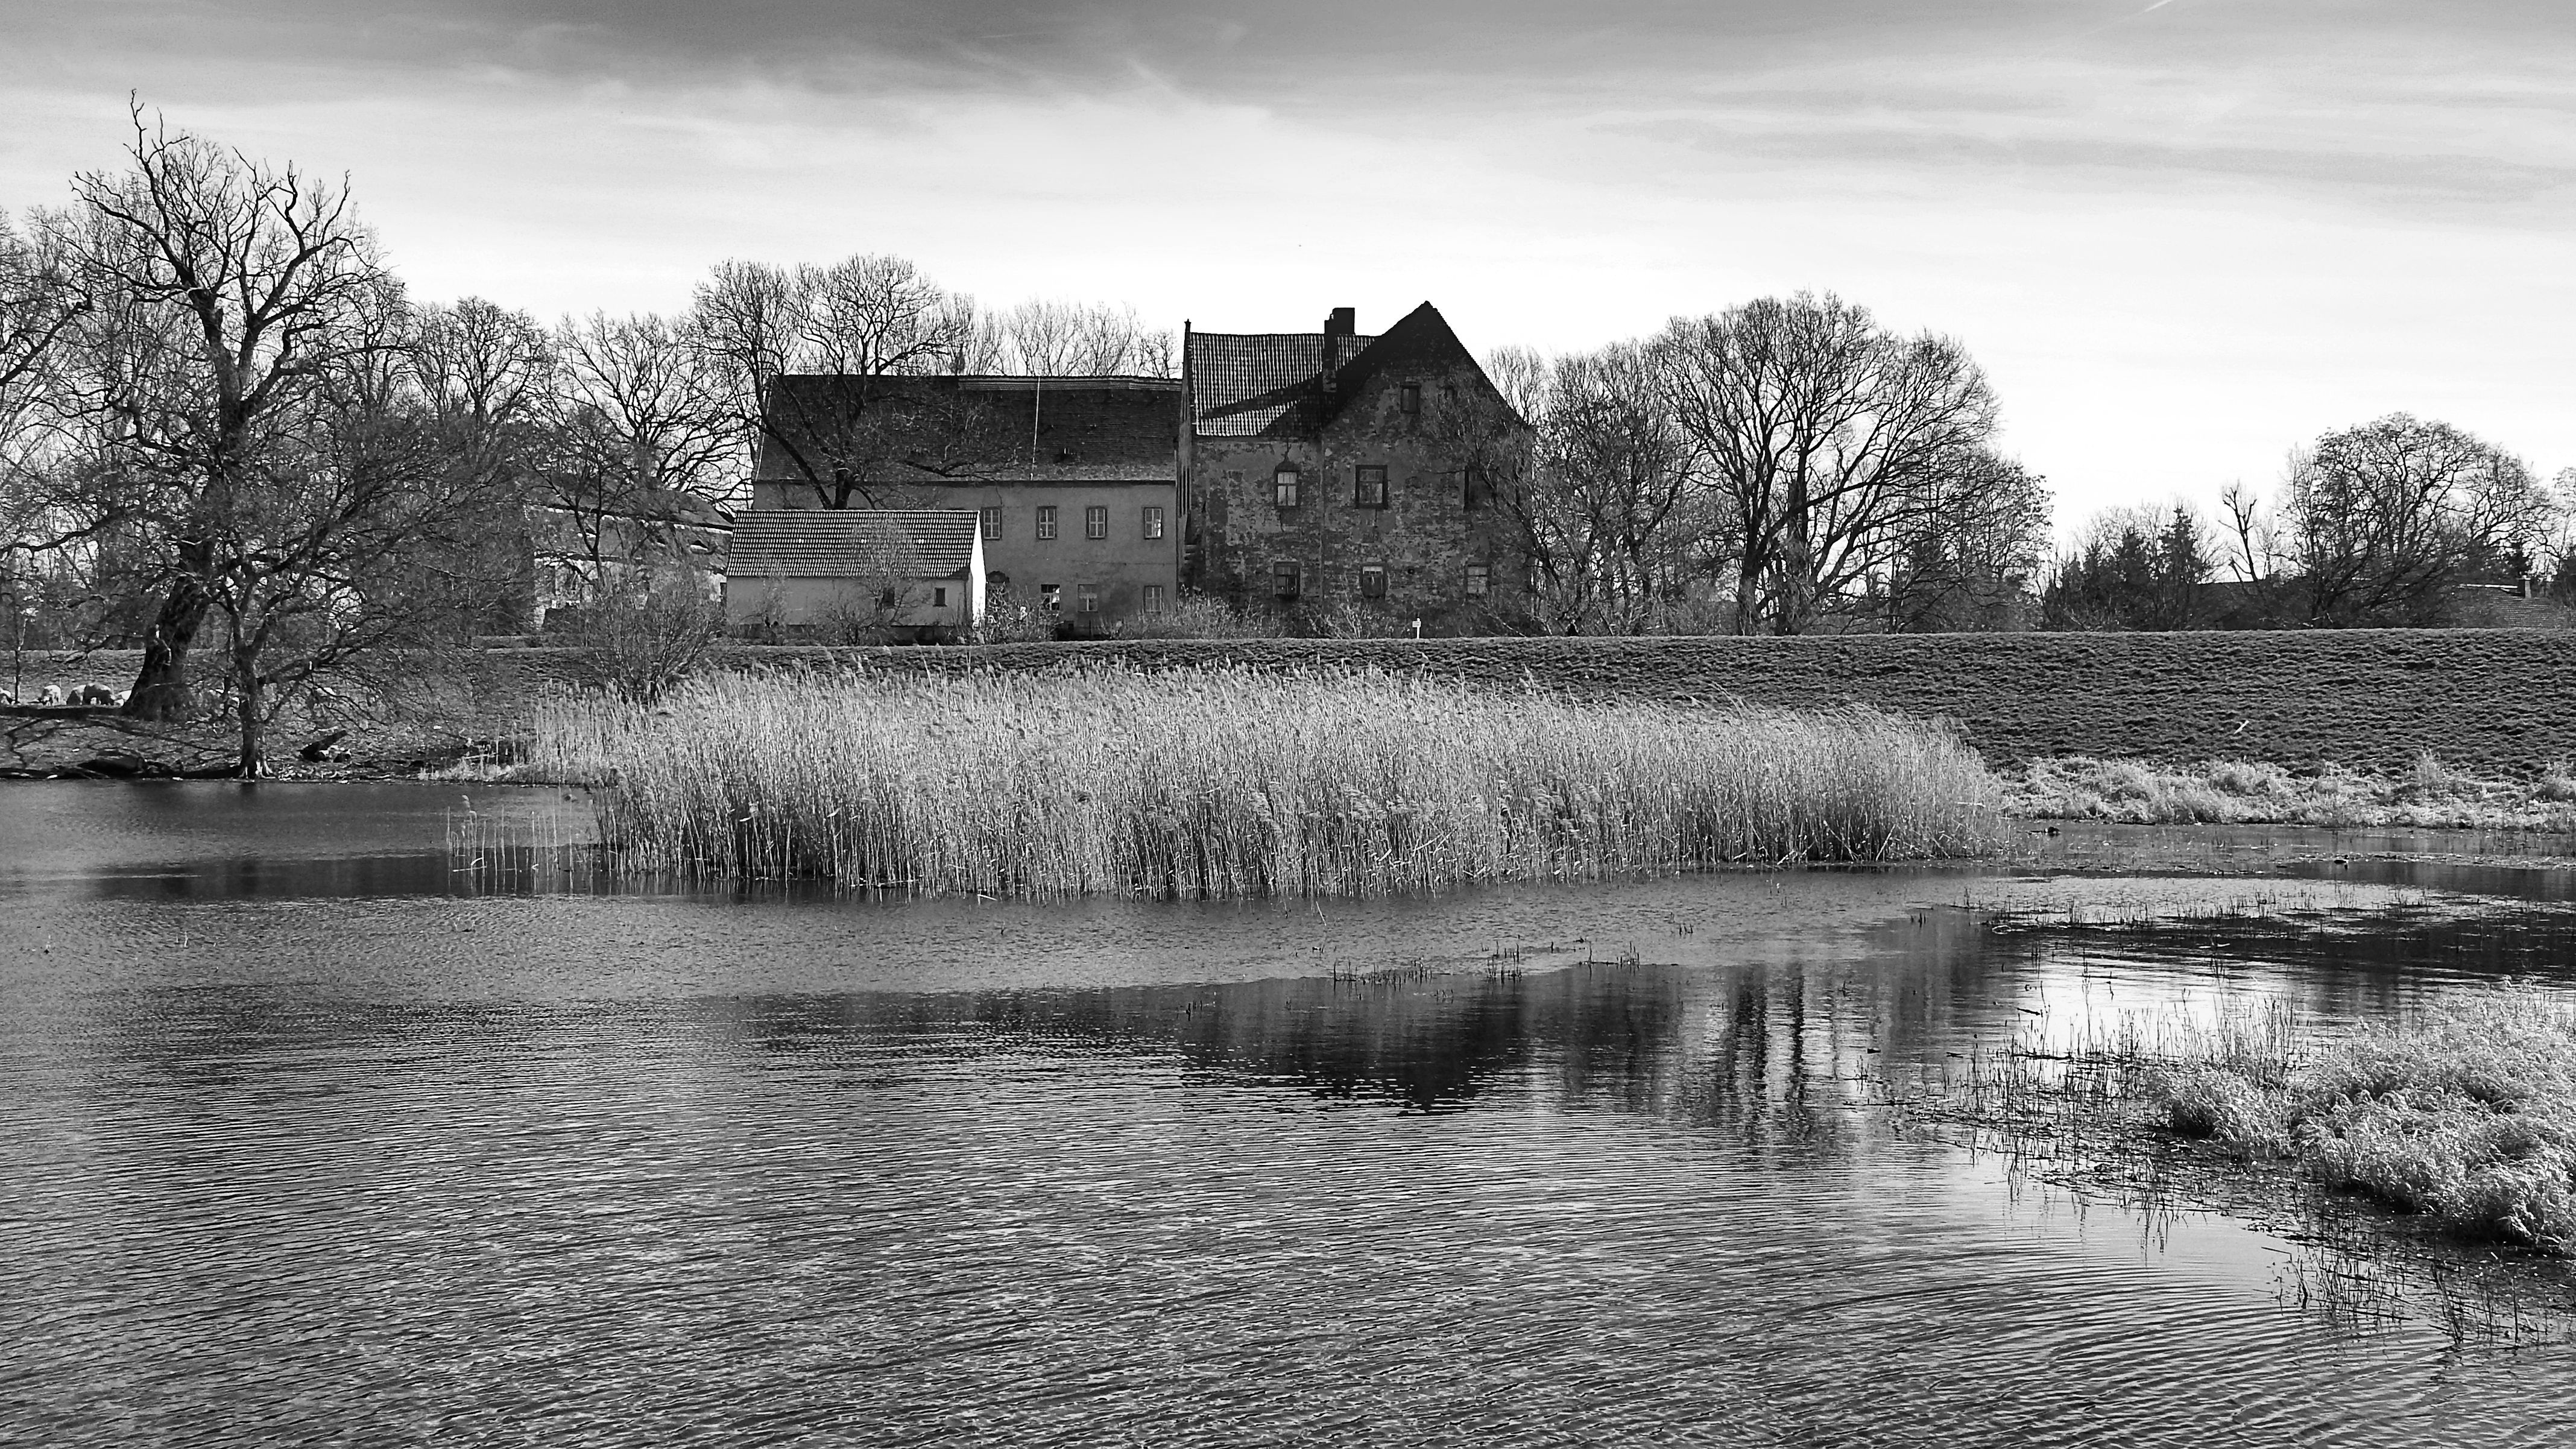
landscape, tree, water, nature, grass, black and white, house, lake, river, pond, reflection, reservoir, monochrome, waterway, wetland, rural area, monochrome photography, kl den burg, atmospheric phenomenon, woody plant